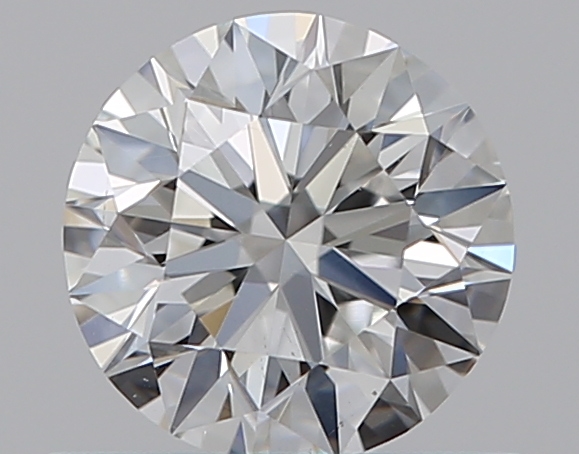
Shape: round
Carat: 0.5
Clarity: VS2
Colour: F
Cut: EX
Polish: EX
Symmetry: EX
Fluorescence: N
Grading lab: GIA
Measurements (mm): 5.06 x 5.09 x 3.18